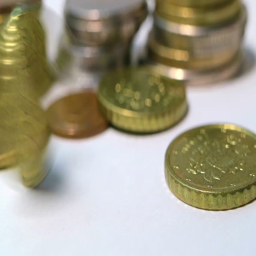
unusual background from coins of different countries .